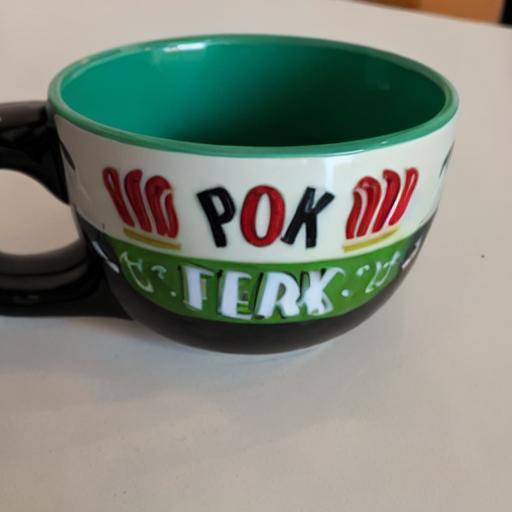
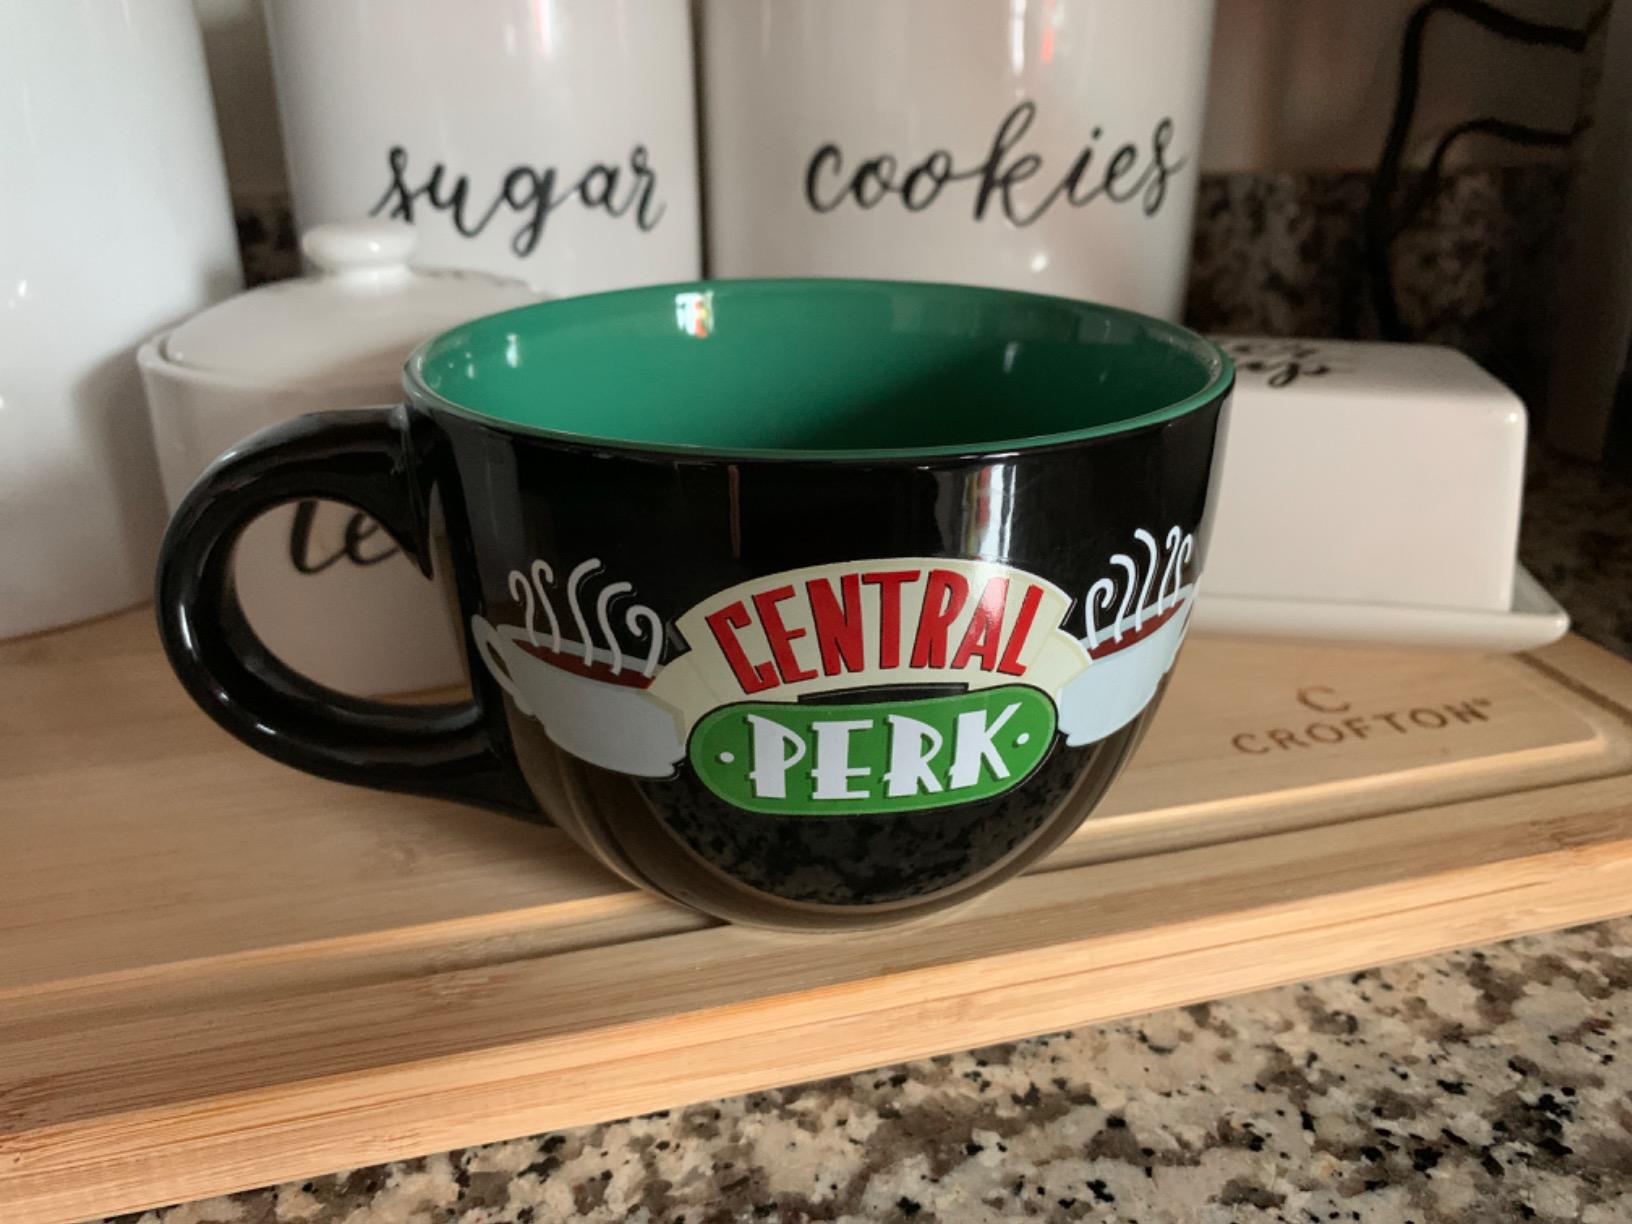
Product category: items_mug
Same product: no